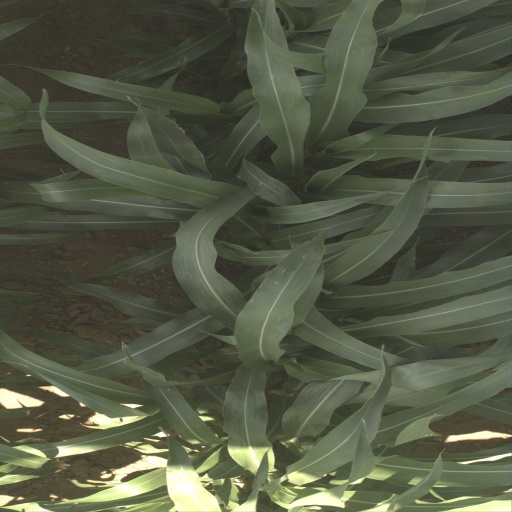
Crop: sorghum